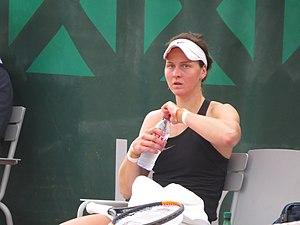
Liudmila Samsonova lors de son premier tour des qualifications.